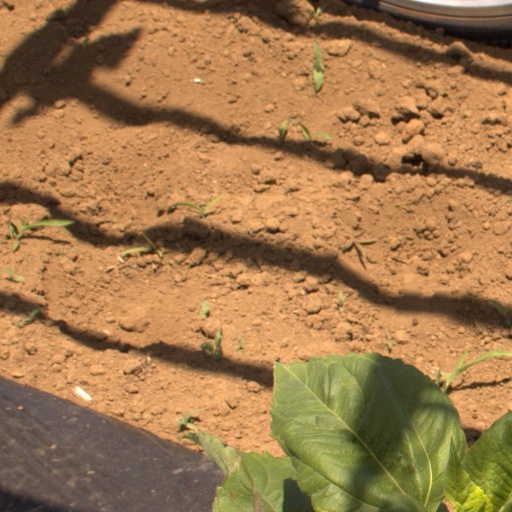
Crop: Jerusalem artichoke